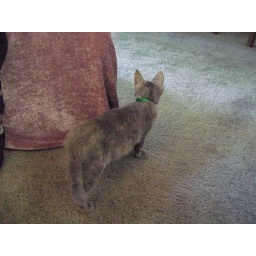
A kitten I took home over the weekend...and am very close to adopting.